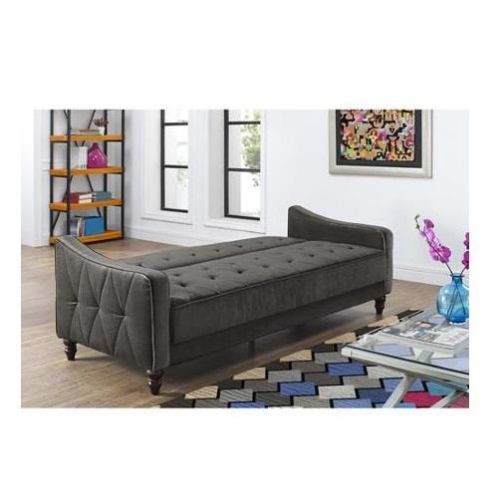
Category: sofa